Charles Russell Lowell

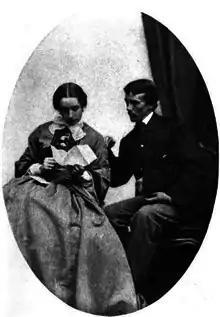
Josephine Shaw and Colonel Lowell in 1863

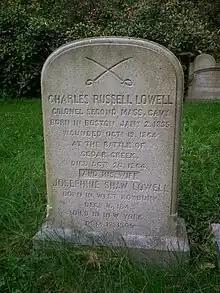
Grave of Charles Russell Lowell at Mount Auburn Cemetery

In October 1863, Lowell married businesswoman Josephine Shaw (1843—1905), a sister of his close friend and fellow Union Army casualty Colonel Robert Gould Shaw (1837—1863). Her home when she was married was on Staten Island, and she became deeply interested in the social problems of New York City. She was a member of the State Charities Aid Society, and from 1876 to 1889 was a member of the New York State Board of Charities, being the first woman appointed to that board. She founded the Charity Organization Society of New York City in 1882, and wrote "Public Relief and Private Charity" (1884) and "Industrial Arbitration and Conciliation" (1893). They had one daughter, Carlotta Russell Lowell (November 30, 1864 — September 19, 1924).